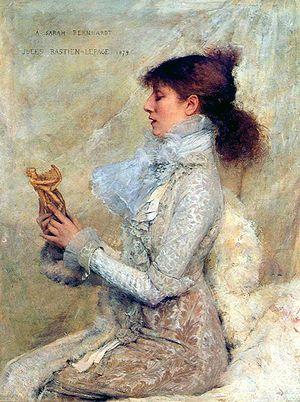
Sarah Bernhardt est une actrice française née entre les 22 et 25 octobre 1844 à Paris 5ᵉ et morte le 26 mars 1923 à Paris 17ᵉ. Elle est considérée comme une des plus importantes actrices françaises du XIXᵉ siècle et du début du XXᵉ siècle.